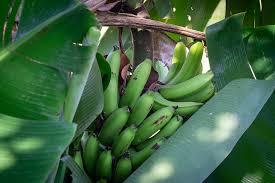
Ndizi hili limekua tayari kuwa imeiva na inafaa ichukuliwe ipelekekwe skoni ili wananchi wauze na watu wapate faida.Mkulima analima ndizi iliwasaidie watu ana pia soko iwe na ndizi ya kutosha.